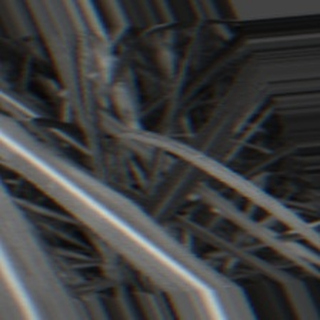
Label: sugarcane_bacterial_blight